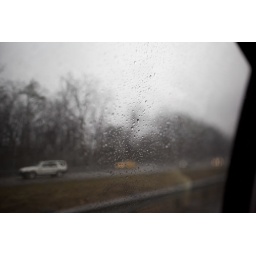
Raindrops on the car window on the way to the Lambert Cabin near the Appalachian Trail in Virginia. March 13, 2010.